Betsy Hassett

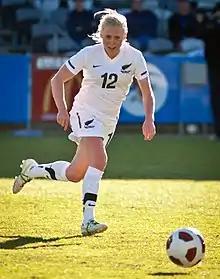
Hassett in 2011

Betsy Doon Hassett (born 4 August 1990) is a New Zealand professional footballer who plays as an attacking midfielder or a right winger for Stjarnan and the New Zealand national team. She has previously played for German side SC Sand, English club Manchester City, Amazon Grimstad in Norway, Werder Bremen in Germany's Frauen-Bundesliga, Dutch club Ajax and Icelandic clubs KR and Stjarnan. She represented New Zealand at the 2011 and 2015 FIFA Women's World Cup, as well as the 2012, 2016 and 2020 Summer Olympics.